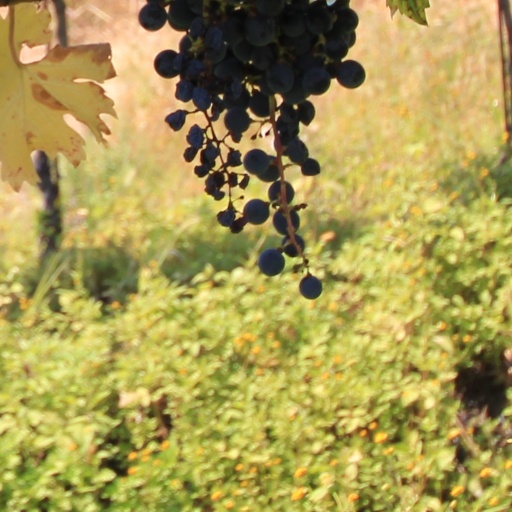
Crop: grape